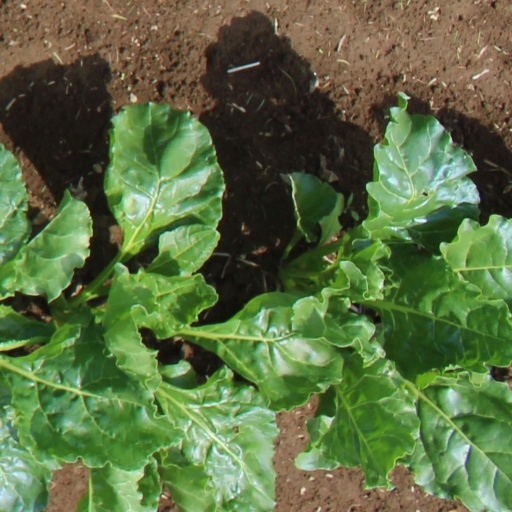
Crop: sugar beet